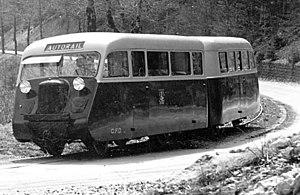
Autorail Renault NF modernisé, en 1936.
La Compagnie des chemins de fer du Doubs a créé et exploité un réseau de chemin de fer à voie métrique dans le département du Doubs entre 1910 et 1945. Après cette date, elle est intégrée à la régie départementale des transports du Doubs.